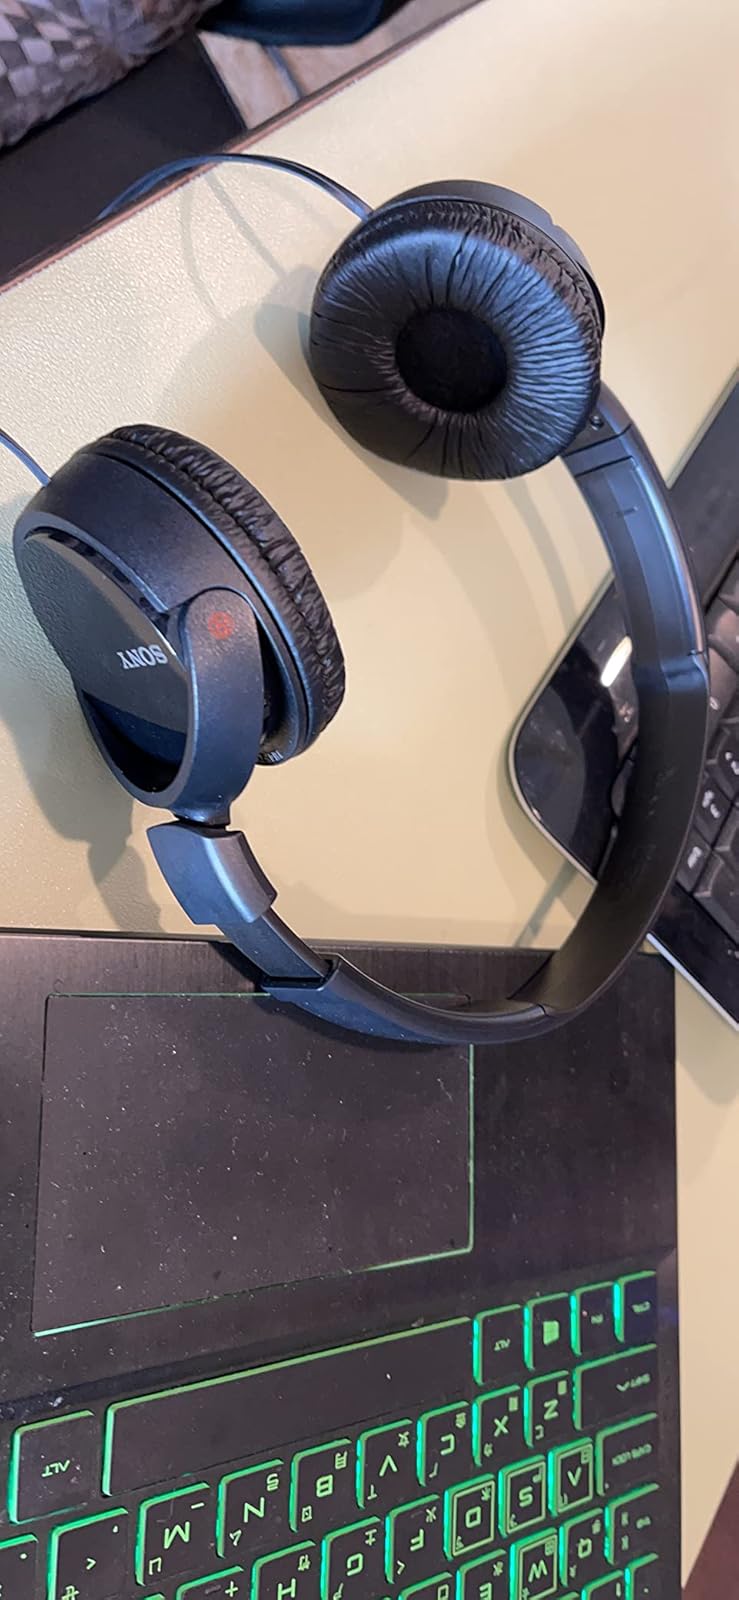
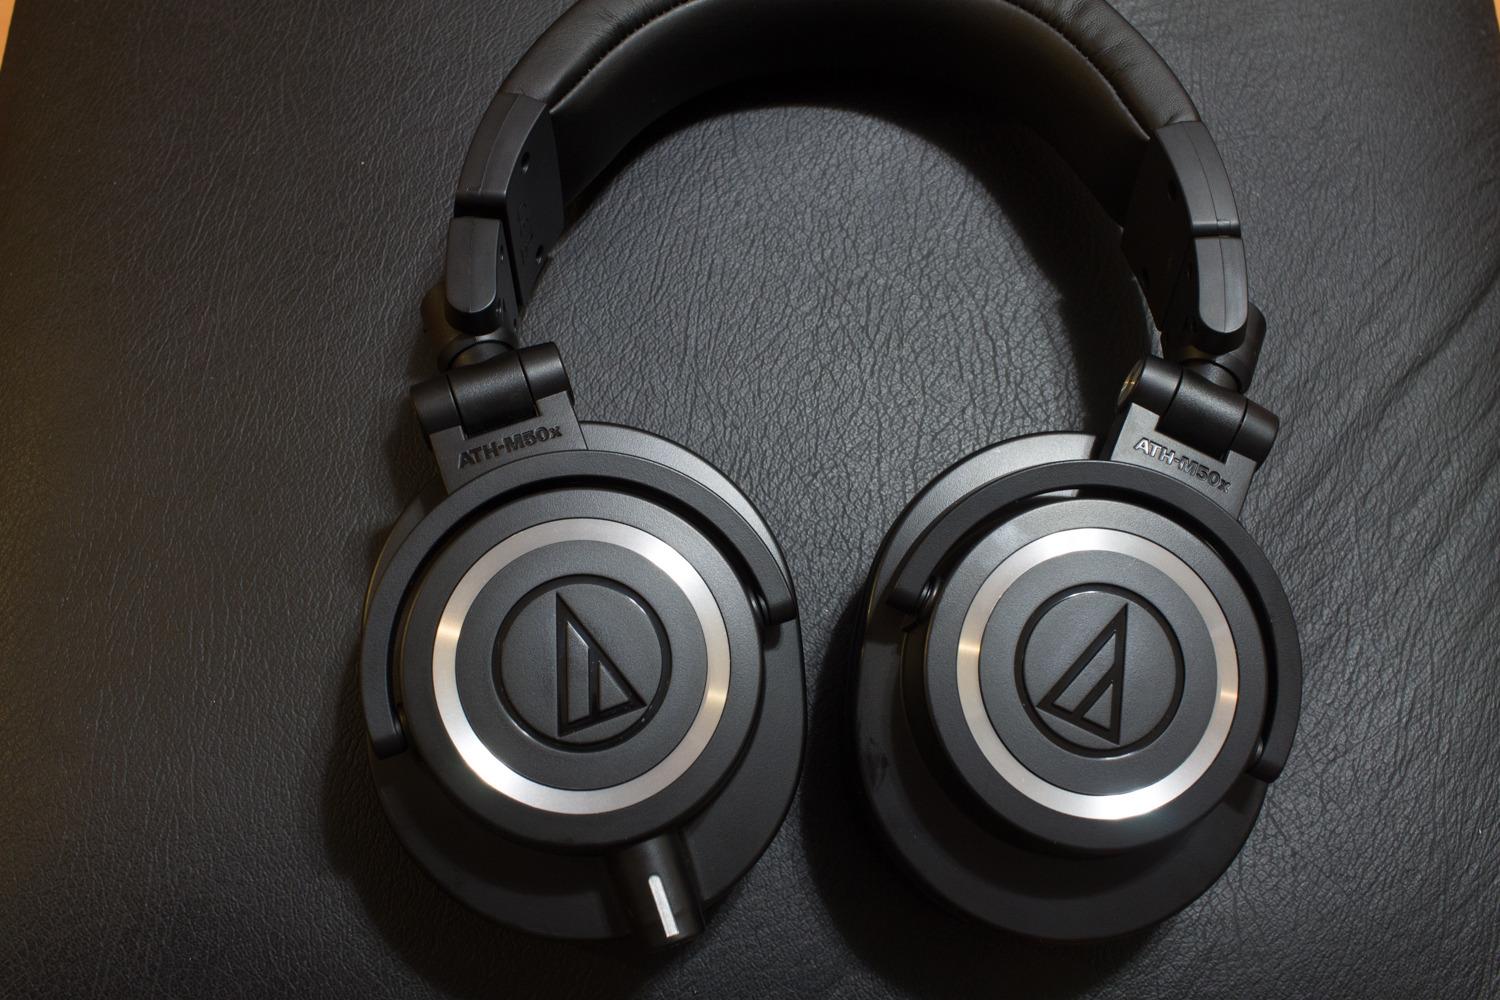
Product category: headphones
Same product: no